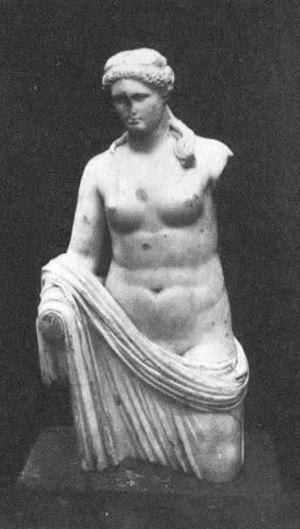
Noël Auguste Emmanuel Thiollier, né à Saint-Étienne le 21 mars 1872 et mort à dans cette ville le 16 mars 1942 est un notaire et historien d'art français.
La Vénus de Brizet est une statue en marbre découverte dans un champ de Saint-Just-sur-Loire en 1937.